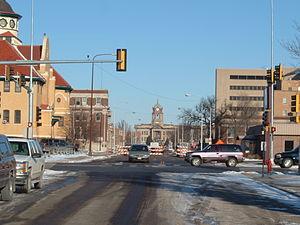
L'État américain du Dakota du Sud est divisé en 311 municipalités, qui ont le statut de city, de town ou de village.